Sithathoriunet

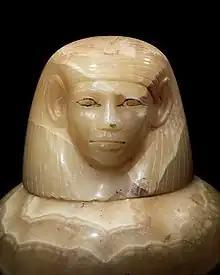
A canopic jar – that of Qebehsenuef – from Sithathoriunet's tomb

Sithathoriunet was an ancient Egyptian "sꜣt-nsw" or 'king's daughter' of the Twelfth Dynasty, mainly known from her burial at El Lahun in which a treasure trove of jewellery was found. She was possibly a daughter of Senusret II since her burial site was found next to the pyramid of this king. This would make her one of five known children and one of three daughters of Senusret II, alongside Senusret III, Senusretseneb, Itakayt and Nofret. She bore the title king's wife, and was probably the wife of Senusret III.